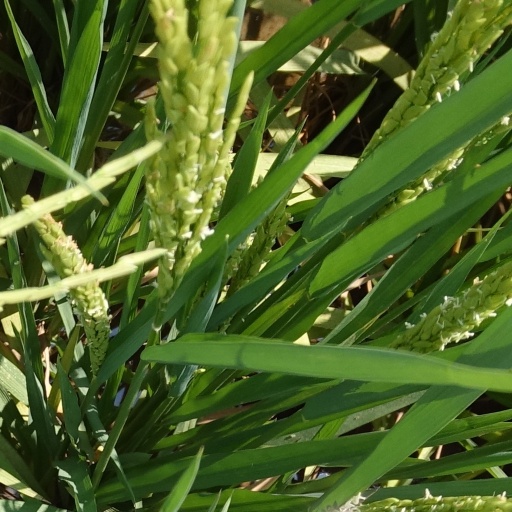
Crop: rice